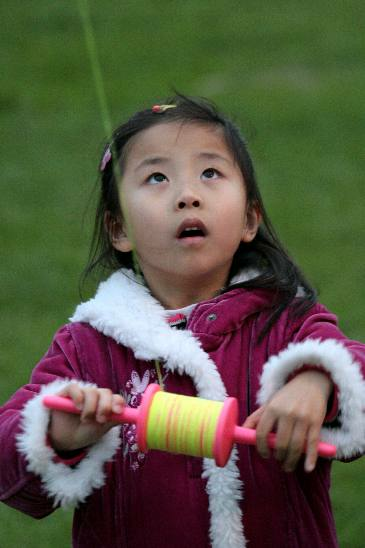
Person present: Yes